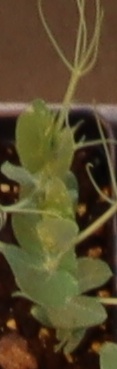
Label: Field Pea